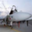
Label: airplane